Thimphu

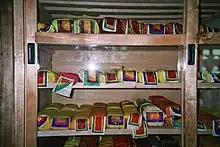
Interior of the National Library.

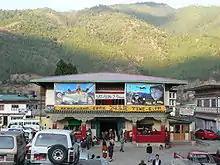
Cinema Hall in Thimphu.

A morning market is held on the central square during weekends. These are the only days when the residents of Thimphu can buy fresh fruit and vegetables. The inhabitants rely on the supermarkets for other provisions throughout the week. The market also sells yak butter, cheese, wooden bowls and fabrics. A number of cheap souvenirs from Nepal are also sold at the market. Behind the open market, several shops sell Chinese and Bangladeshi crockery, appliances, shoes, silks and carpets. For many years merchants would come to the central square from all over Bhutan and market their goods and would sleep in the open air. However, in 1986, platforms were erected and in 1989 covered market halls were built over the platforms. A special building for meat products was constructed on the north side of the market. In 2006, the handicrafts section was moved to the new stalls on the other side of the new bridge, built in the traditional style in 2005.